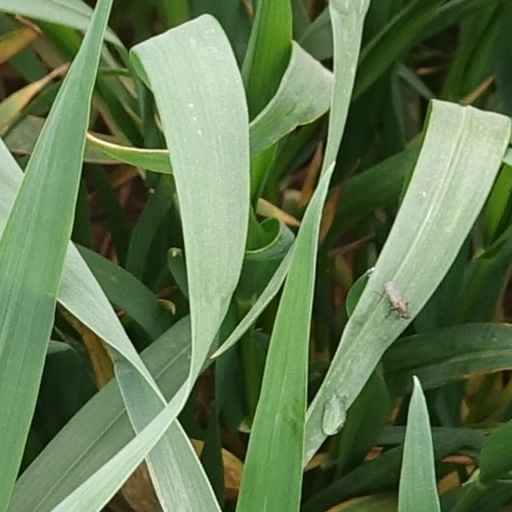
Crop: wheat